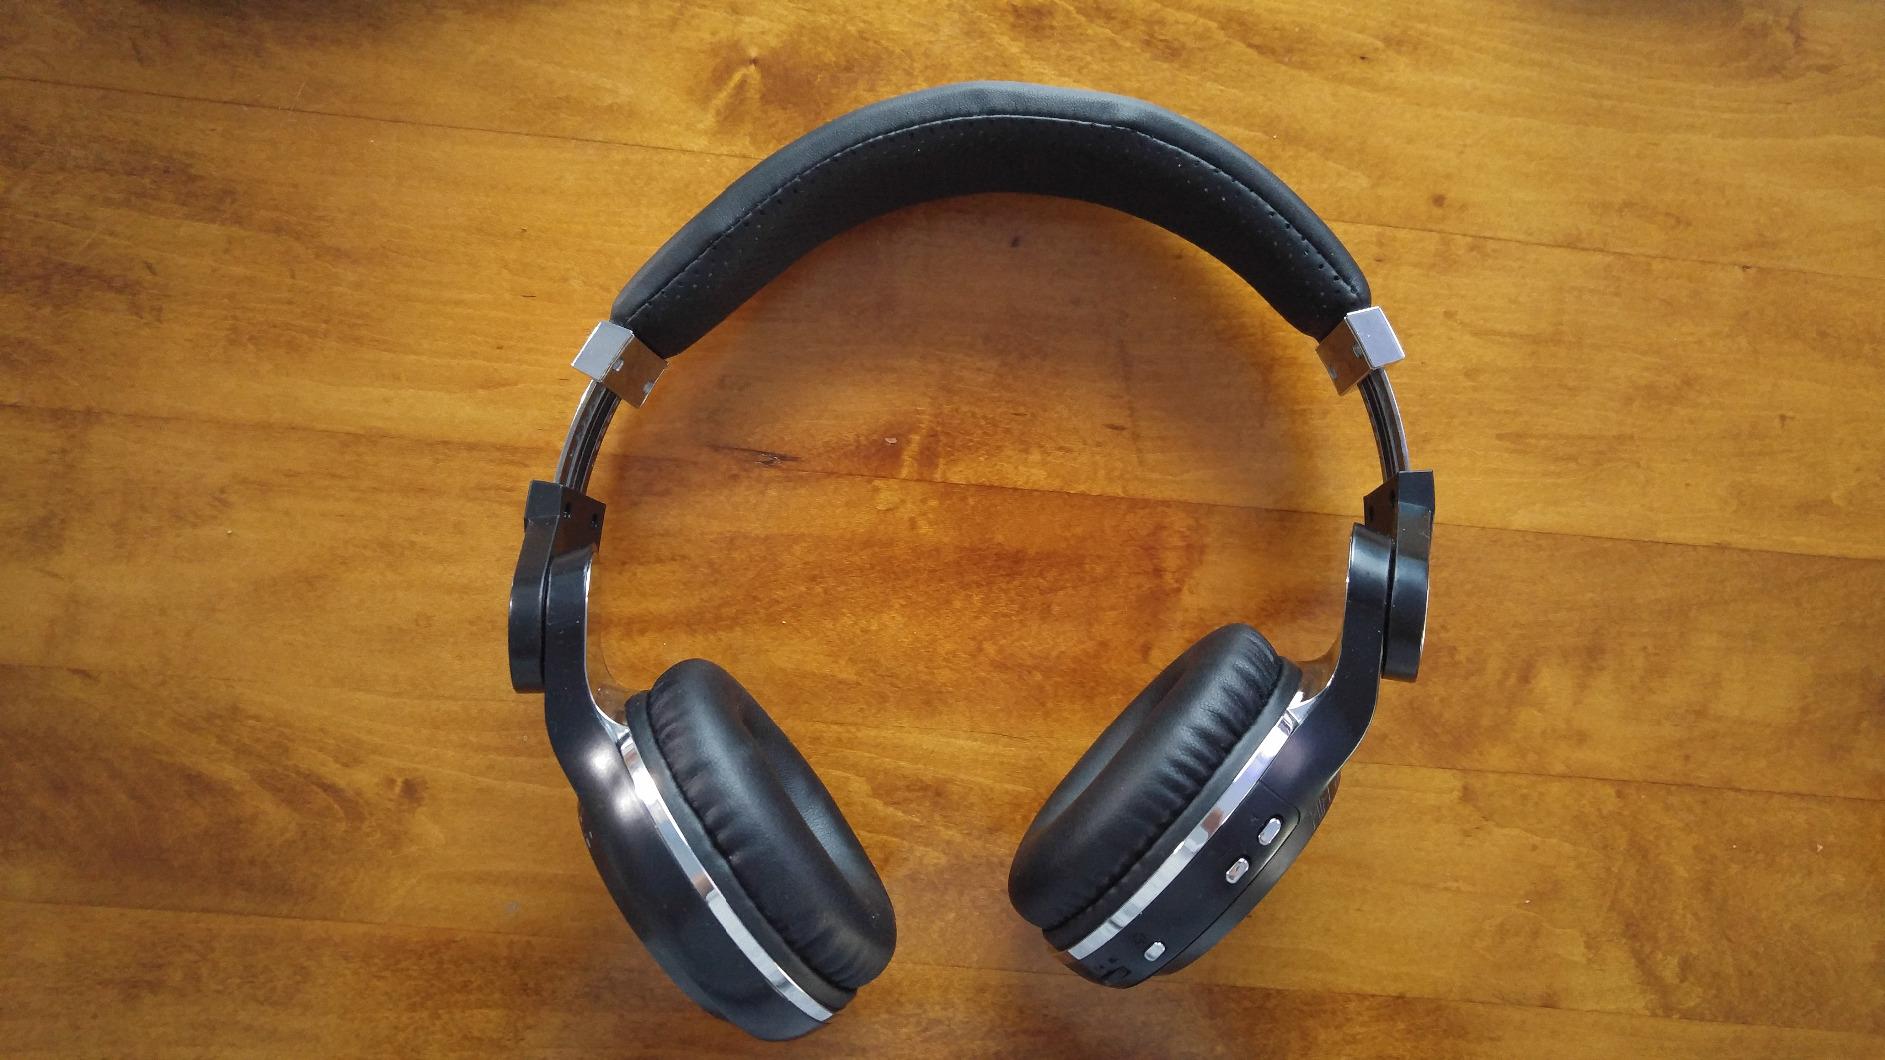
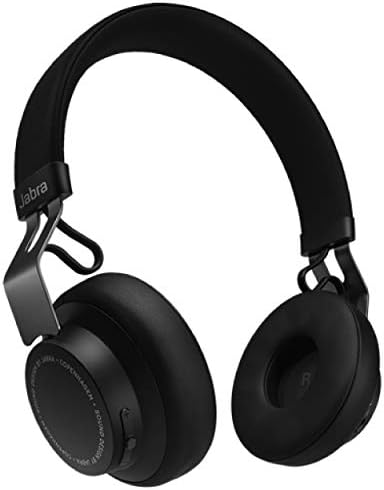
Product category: headphones
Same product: no